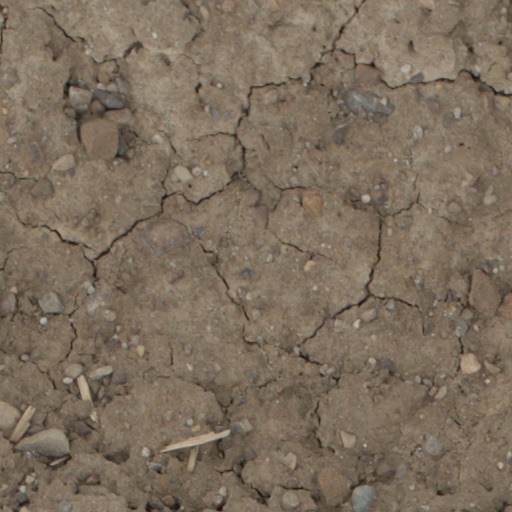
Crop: wheat